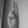
ASL letter: U